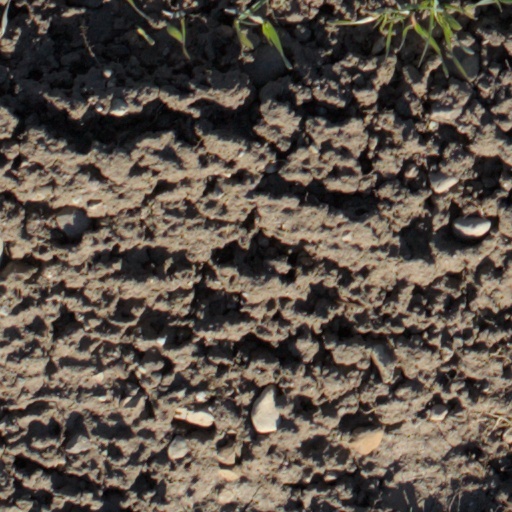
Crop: wheat